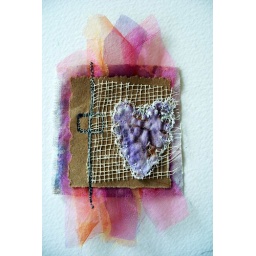
Mixed media.Organza heart, machine embroidery, gauze, brown paper, chiffon remnants and painted calico ( left over from another project)